El Condor (film)

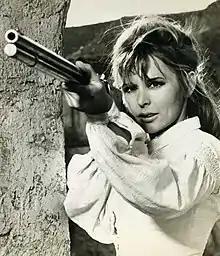
Marianna Hill in "El Condor"

The film was financed by National General Pictures, which in October 1968 announced it had purchased Steve Carabatsos' original script and would make the film the following March. Filming was pushed back; in April 1969, National General announced the movie as part of a slate of 13 films it would make, costing $35 million in all. John Guillermin was attached to direct.